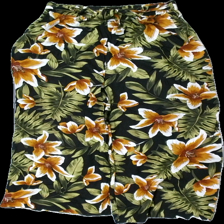
View: front
Type: Trousers
Category: Ladies
Brand: Isolde
Colors: Black, Orange, Green, Multicolor
Material: 100% viscose
Pattern: Floral print
Cut: Regular
Size: M
Season: All
Smell: Minor
Damage location: top center
Damage 2 location: middle right
Price range: 50-100
Recommended usage: Reuse
Description: blommiga byxor